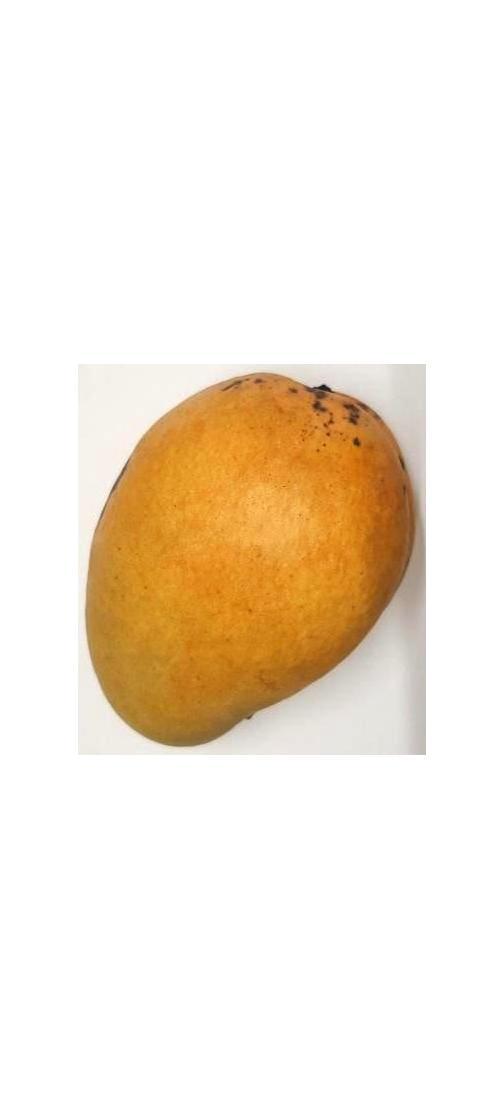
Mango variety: Bari-11